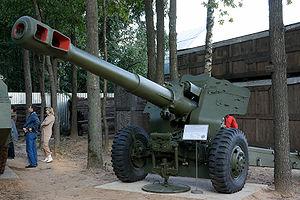
L'armée égyptienne est l'ensemble des forces militaires terrestres de l'Égypte, l'une des quatre branches des Forces armées égyptiennes.
Les forces terrestres libanaises sont la composante terrestre des forces armées libanaises, c'est-à-dire la composante de l'armée libanaise combattant principalement au sol.